Toy Soldiers: Cold War

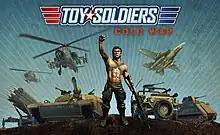
Toy Soldiers: Cold War

Toy Soldiers: Cold War is an action strategy video game, developed by Signal Studios. It is the sequel to "Toy Soldiers". "Toy Soldiers: Cold War" features 1980s-era military technology, and is based around the idea of military aggression escalating between the USA and the USSR. "Toy Soldiers: Cold War" features a blend of third-person action and strategy, similar to the original "Toy Soldiers", but with added features and gameplay mechanics.